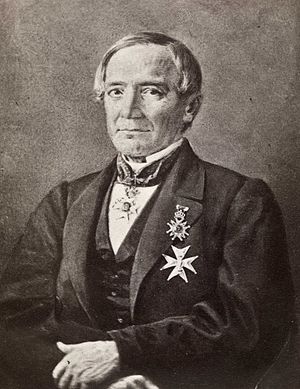
Andreas Conradi
Andreas Christian Conradi var en norsk læge. Han var bror til Johan Gottfried Conradi.